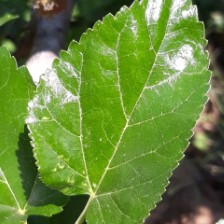
Variety: ChiangMai60